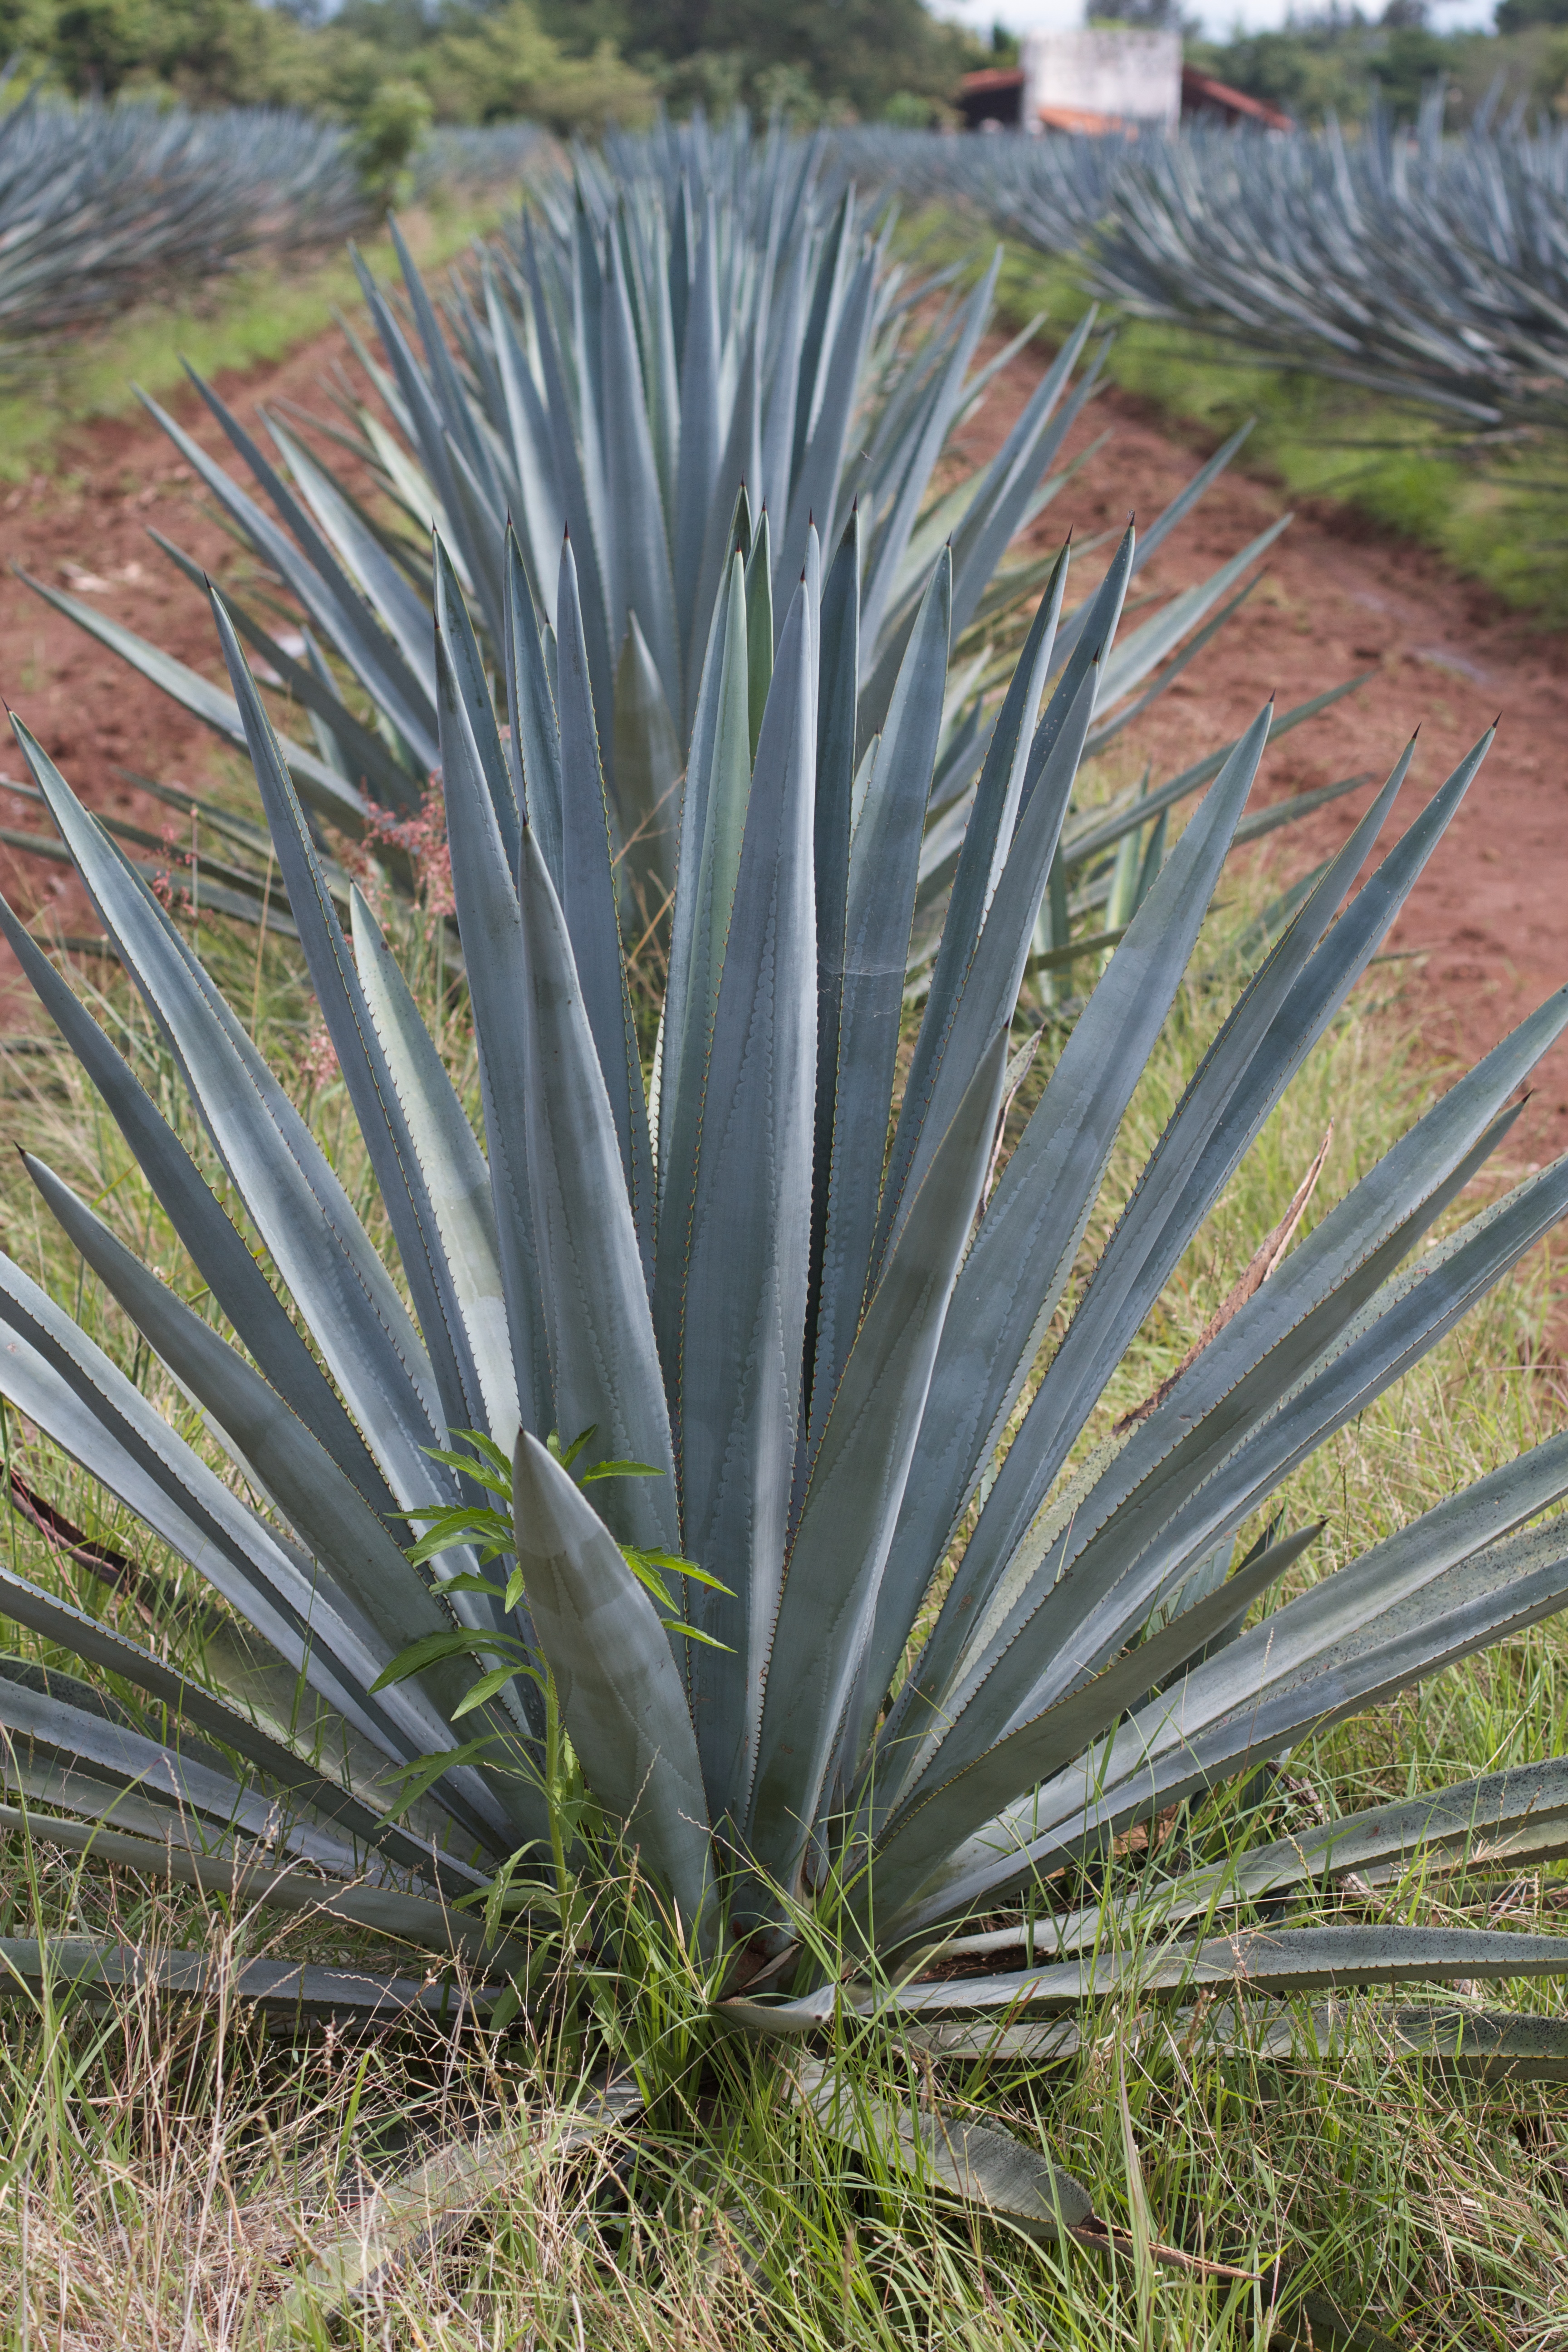
grass, plant, flower, botany, garden, agave, flowering plant, grass family, land plant, arecales, agave azul